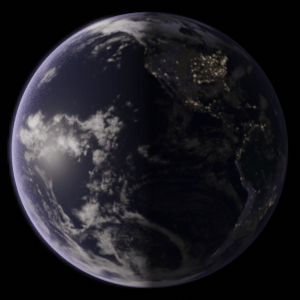
Jordens rotation
En animation af Jordens rotation om planetens akse
Jordens rotation er planeten Jordens rotation om sin egen akse. Jorden roterer øst. Set fra Polaris drejer Jorden mod uret. Nordpolen er det punkt på den nordlige halvkugle hvor Jordens rotationsakse møder dens overflade. Dette er ikke det samme punkt som Jordens magnetiske nordpol. Sydpolen er det andet punkt hvor Jordens rotationsakse rammer dens overflade, i Antarktika.